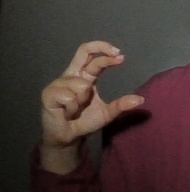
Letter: thal